Heath Slater

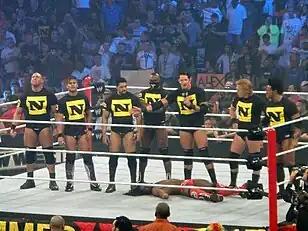
Slater (second from right) with the rest of The Nexus at SummerSlam

In December 2006, Miller signed a developmental contract with WWE and was assigned to Deep South Wrestling (DSW), a WWE developmental territory. When the WWE ended its relationship with DSW in the spring of 2007, Miller was one of over twenty developmental wrestlers to be sent for further training at the new Florida Championship Wrestling (FCW) territory. At a June 2007 FCW show, Miller appeared as the manager of fellow developmental talent Shawn McGrath under the name Heath Wallace Miller Esq., but he reverted to using his real name and resumed his singles career while continuing to manage McGrath.